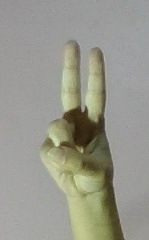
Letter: taa